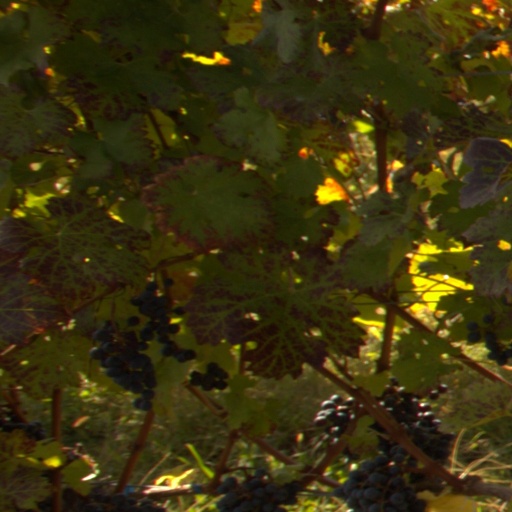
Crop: grape